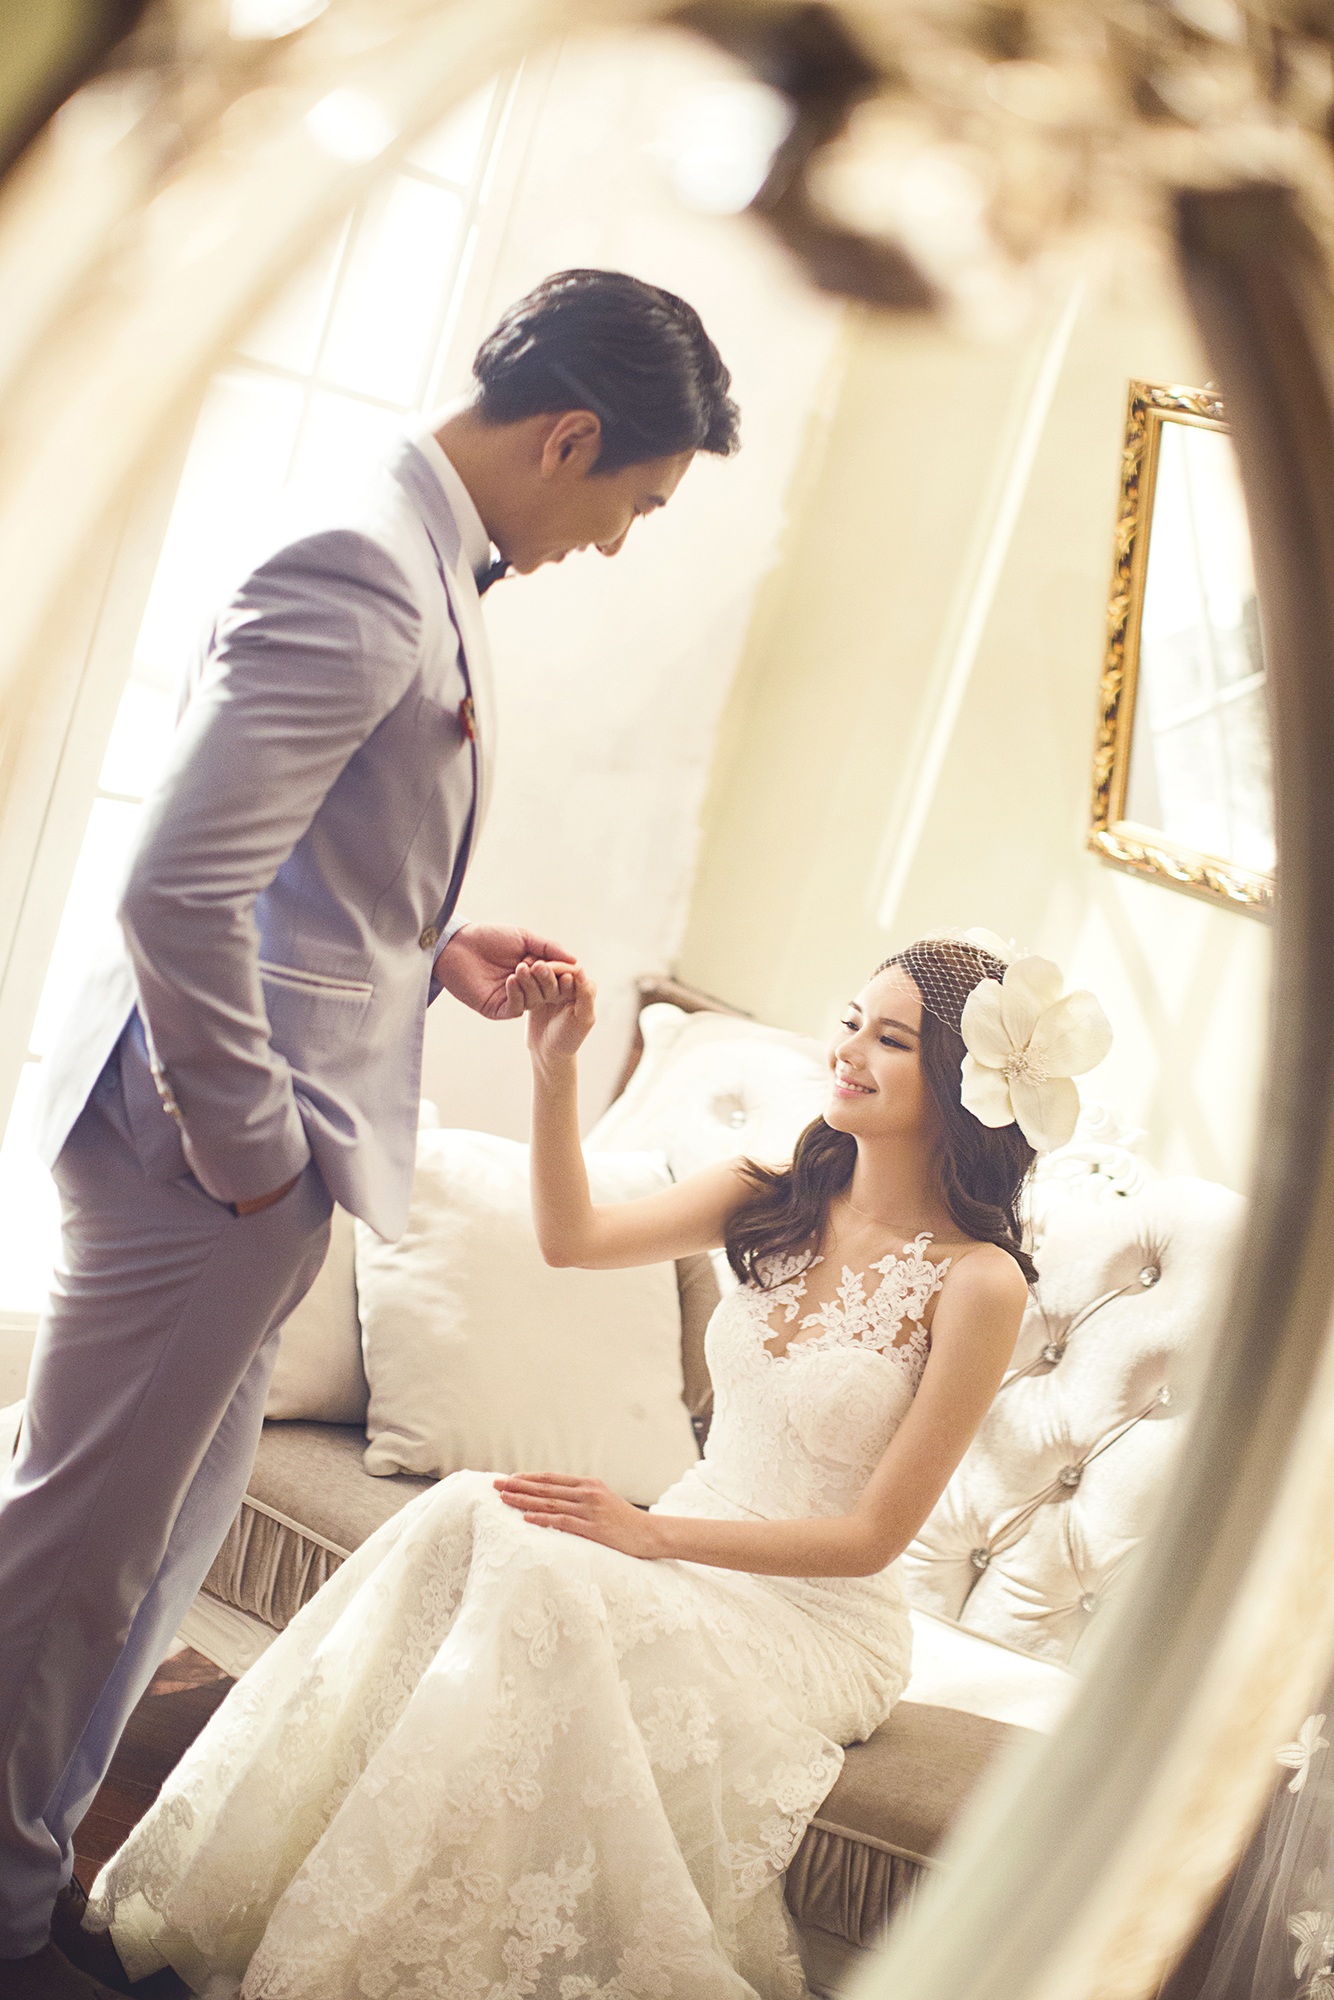
man, woman, photography, flower, male, celebration, love, romance, fashion, together, wedding, wedding dress, bride, groom, marriage, smile, white dress, ceremony, dress, mirror, photograph, event, character, young woman, gown, veil, wedding dresses, a pair of, the groom, bridal clothing